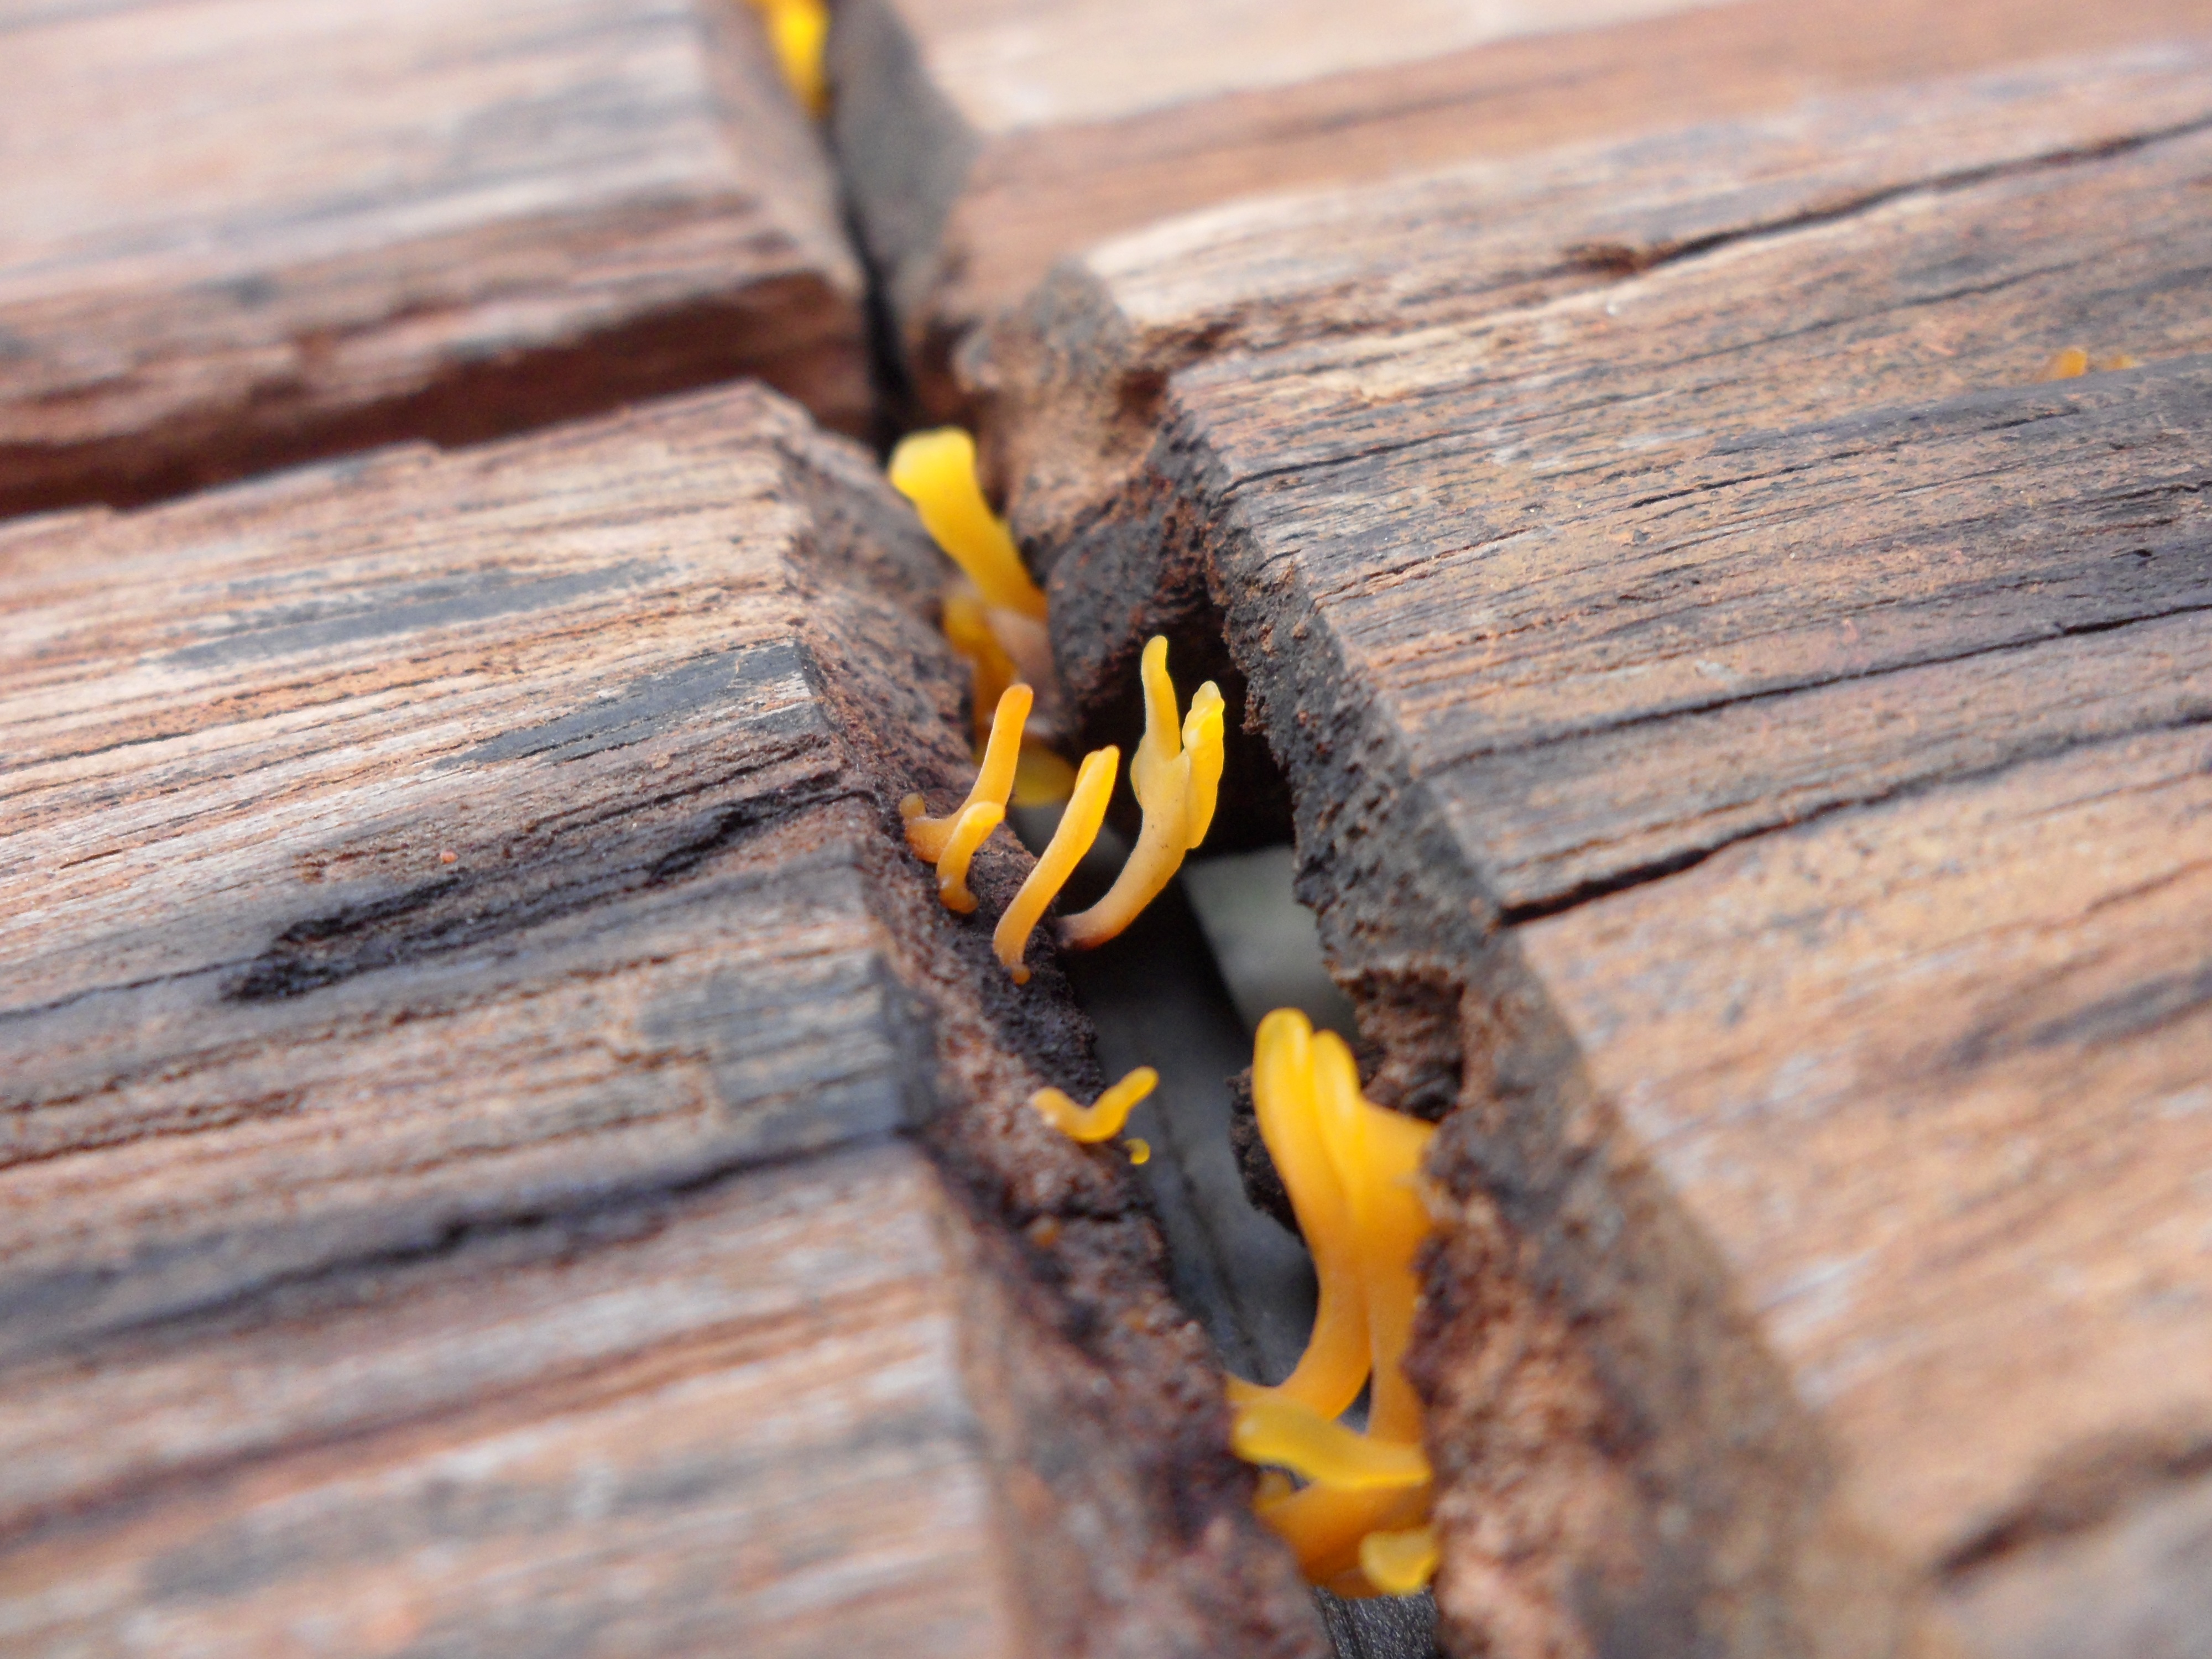
nature, branch, wood, leaf, natural, mushroom, yellow, close up, fungus, fungi, macro photography